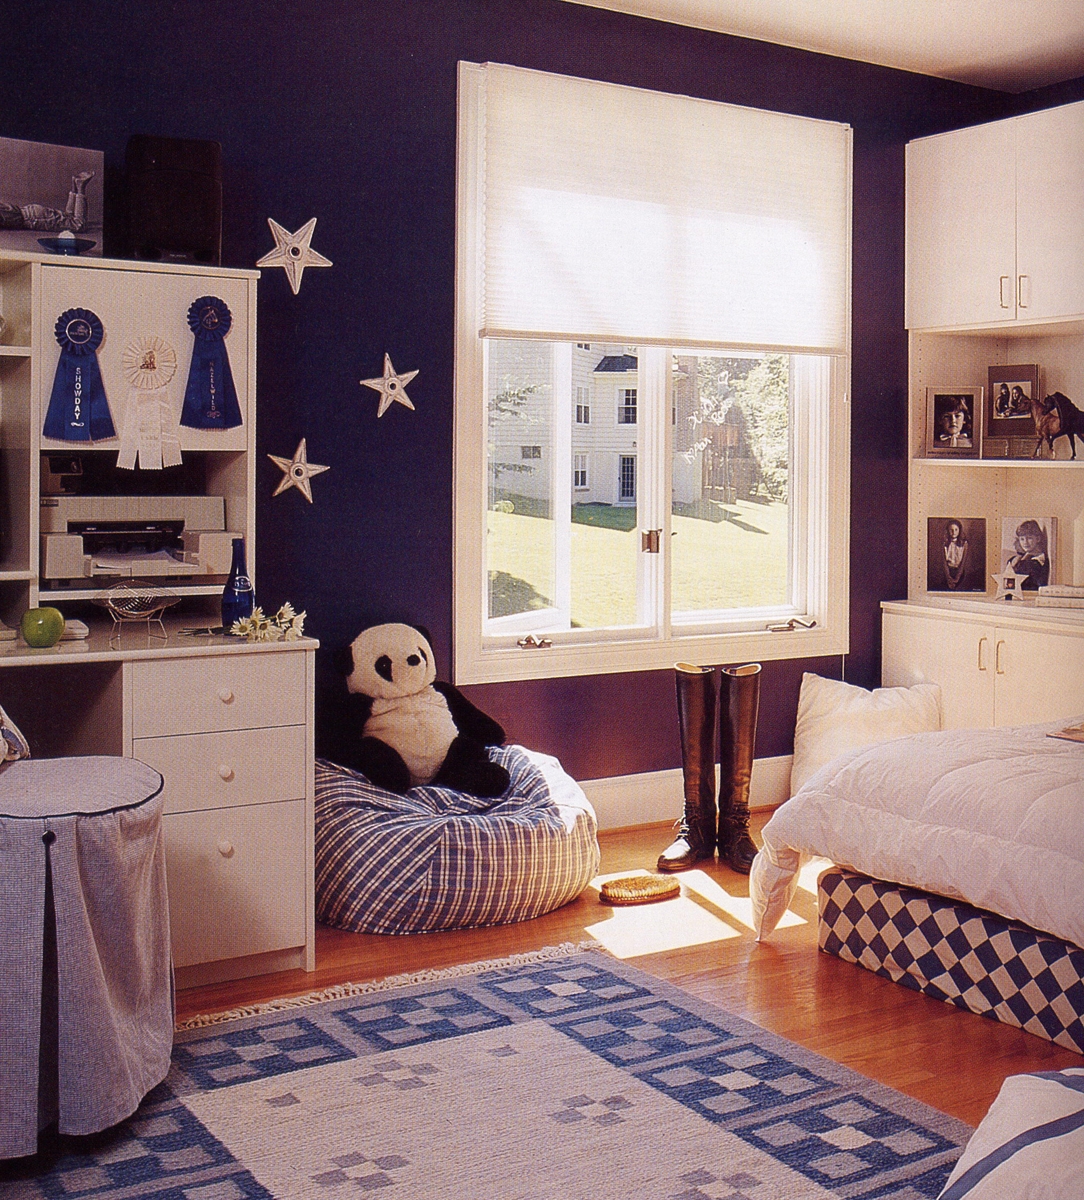
Room type: dining_room